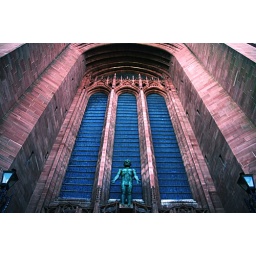
Very impressive arches built in red stone